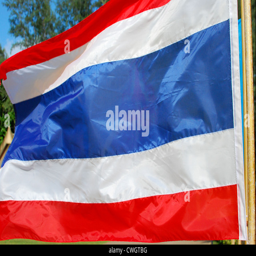
flag against a blue sky